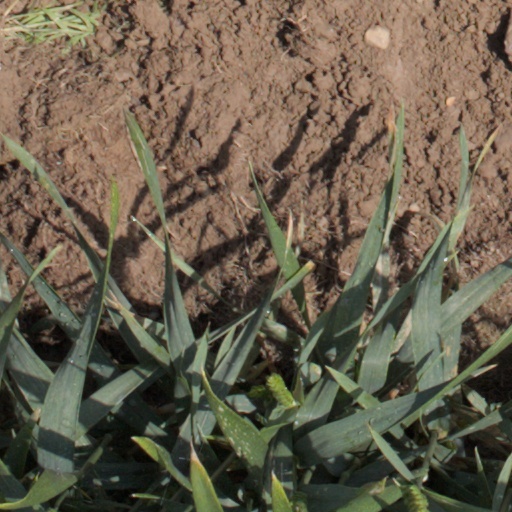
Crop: wheat